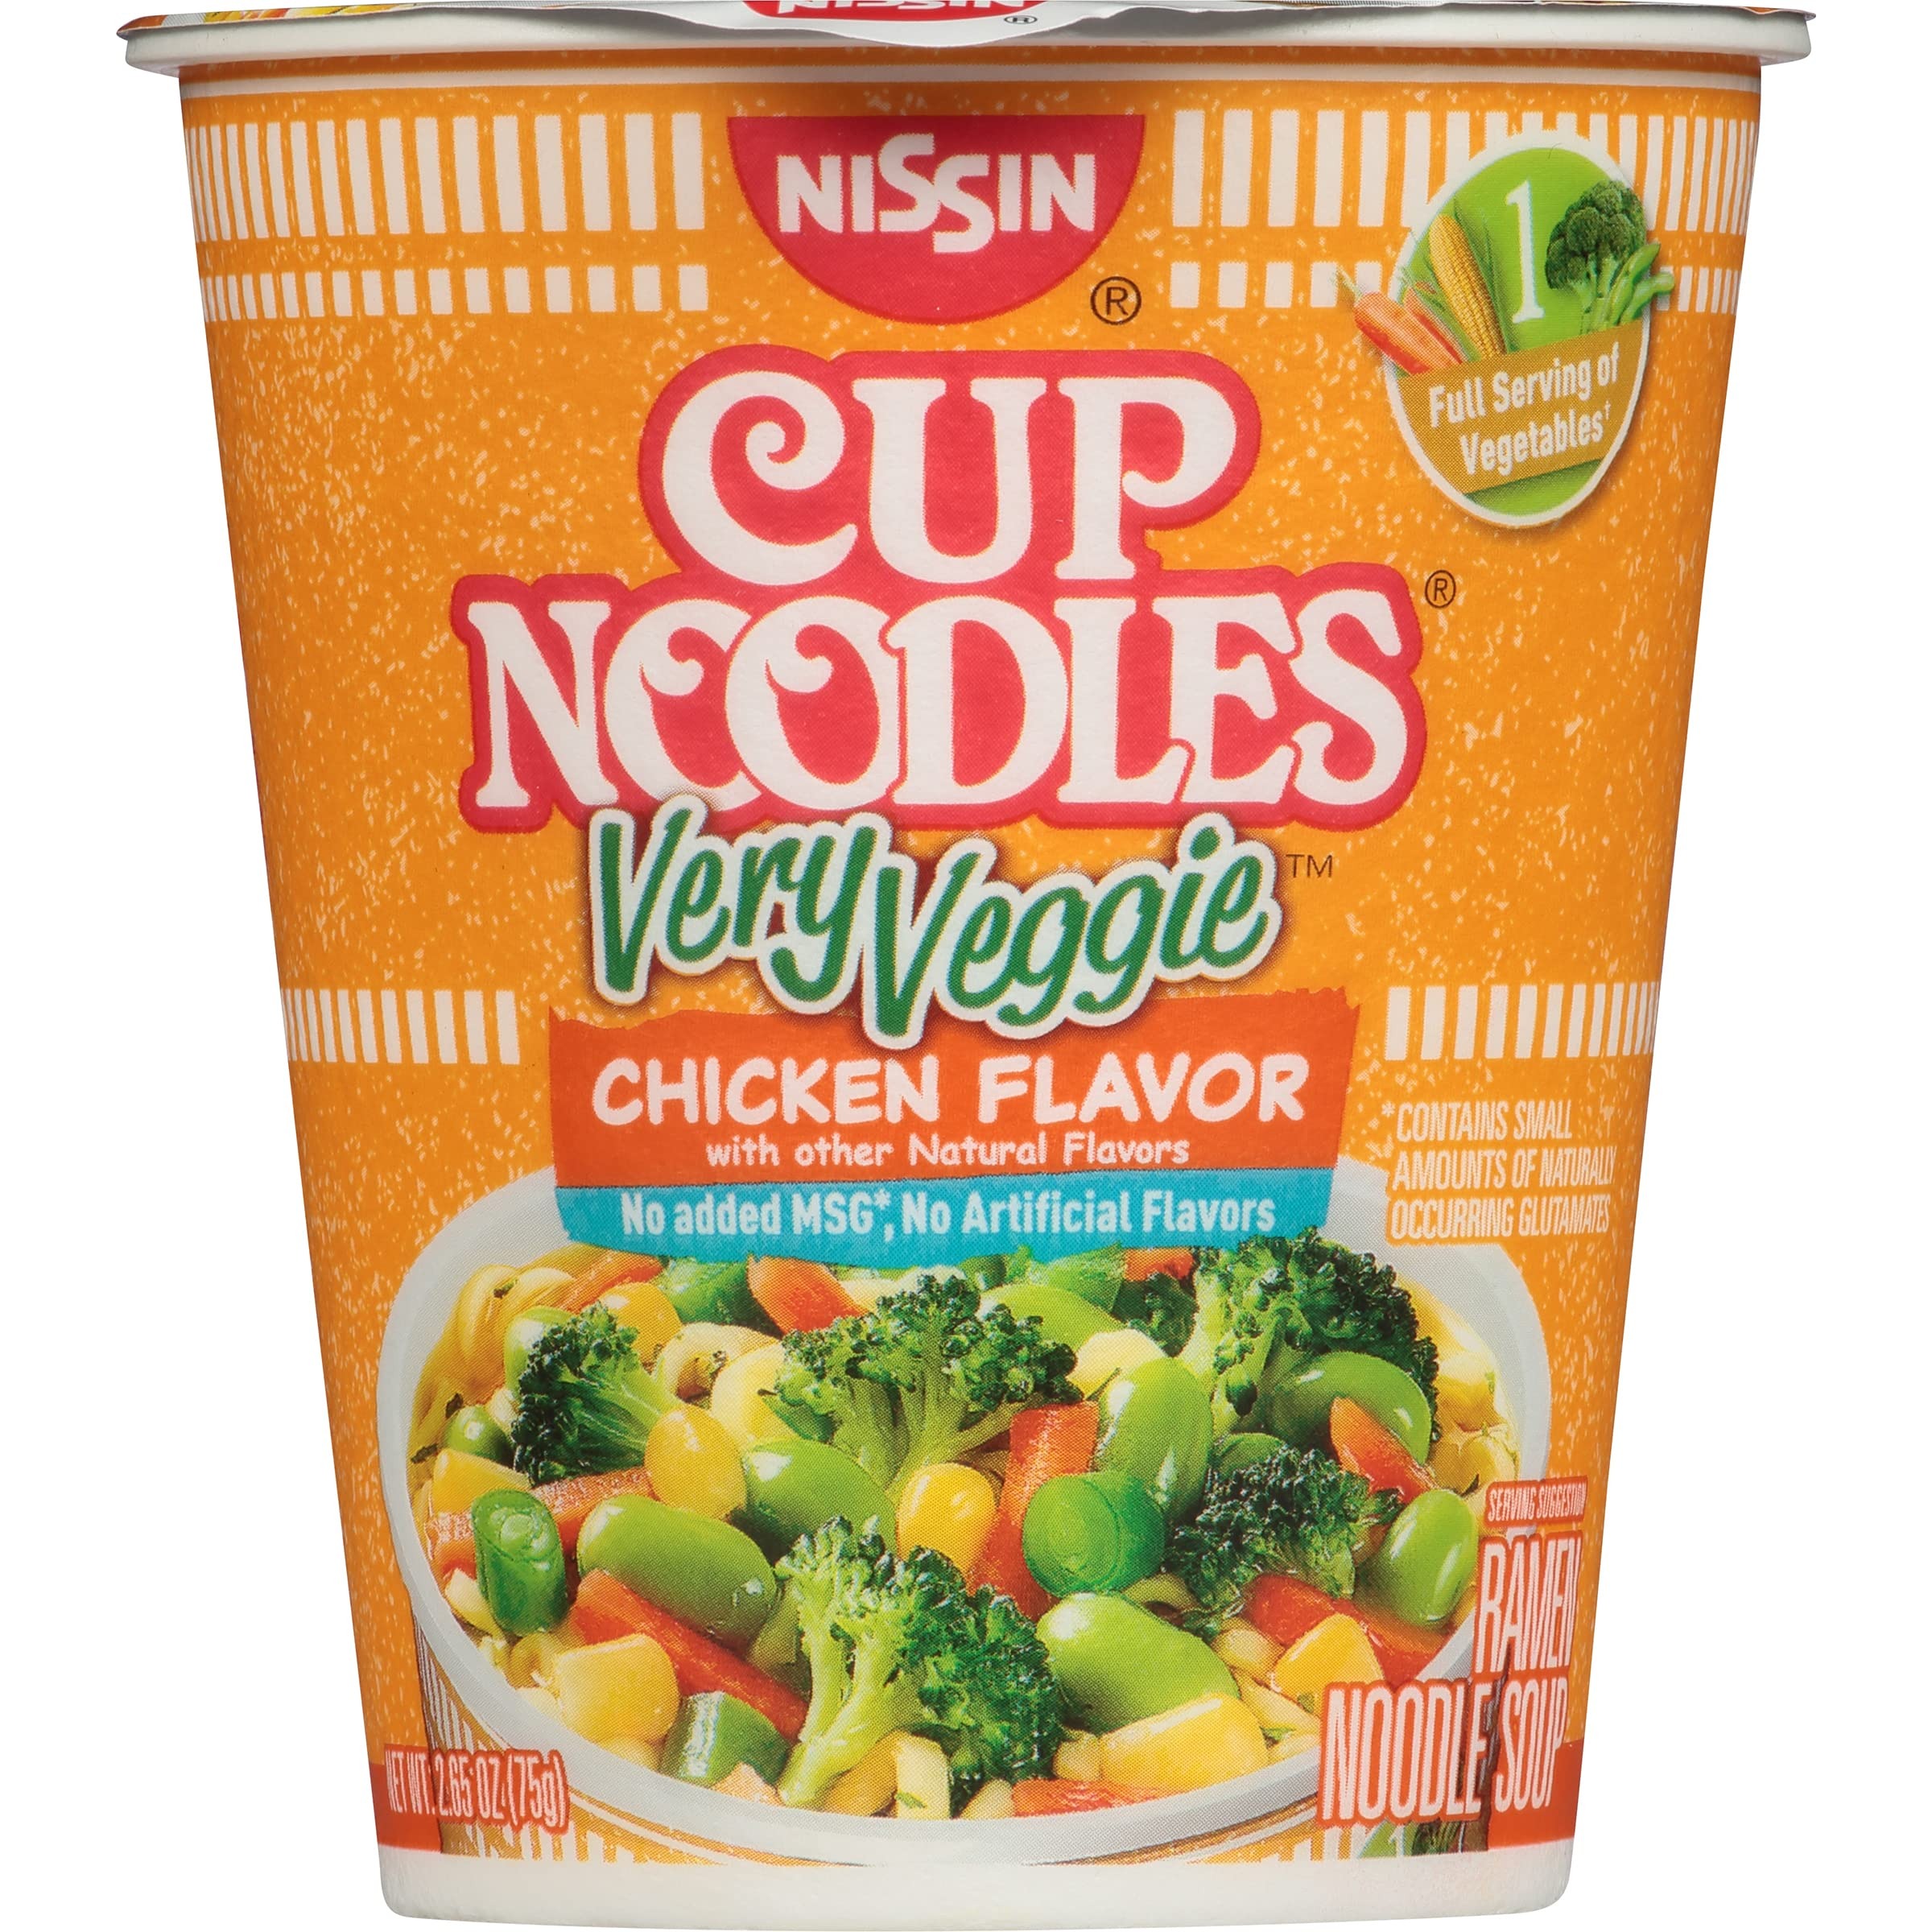
Item Name: Nissin, Ramen Cup Noodle Soup Very Veggie Chicken, 2.65 Ounce
Product Description: Noodles
Value: 2.65
Unit: Fl Oz

Price: 5.38